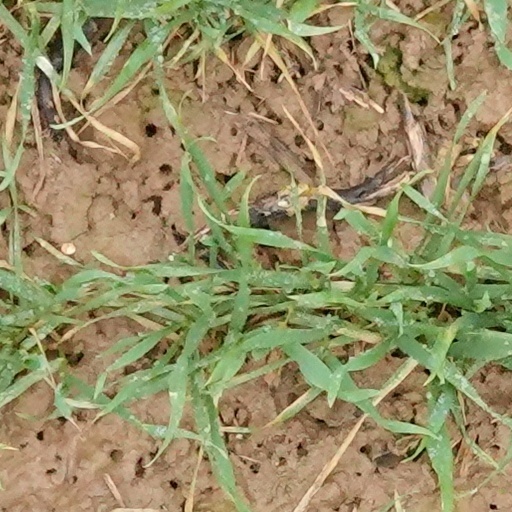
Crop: wheat